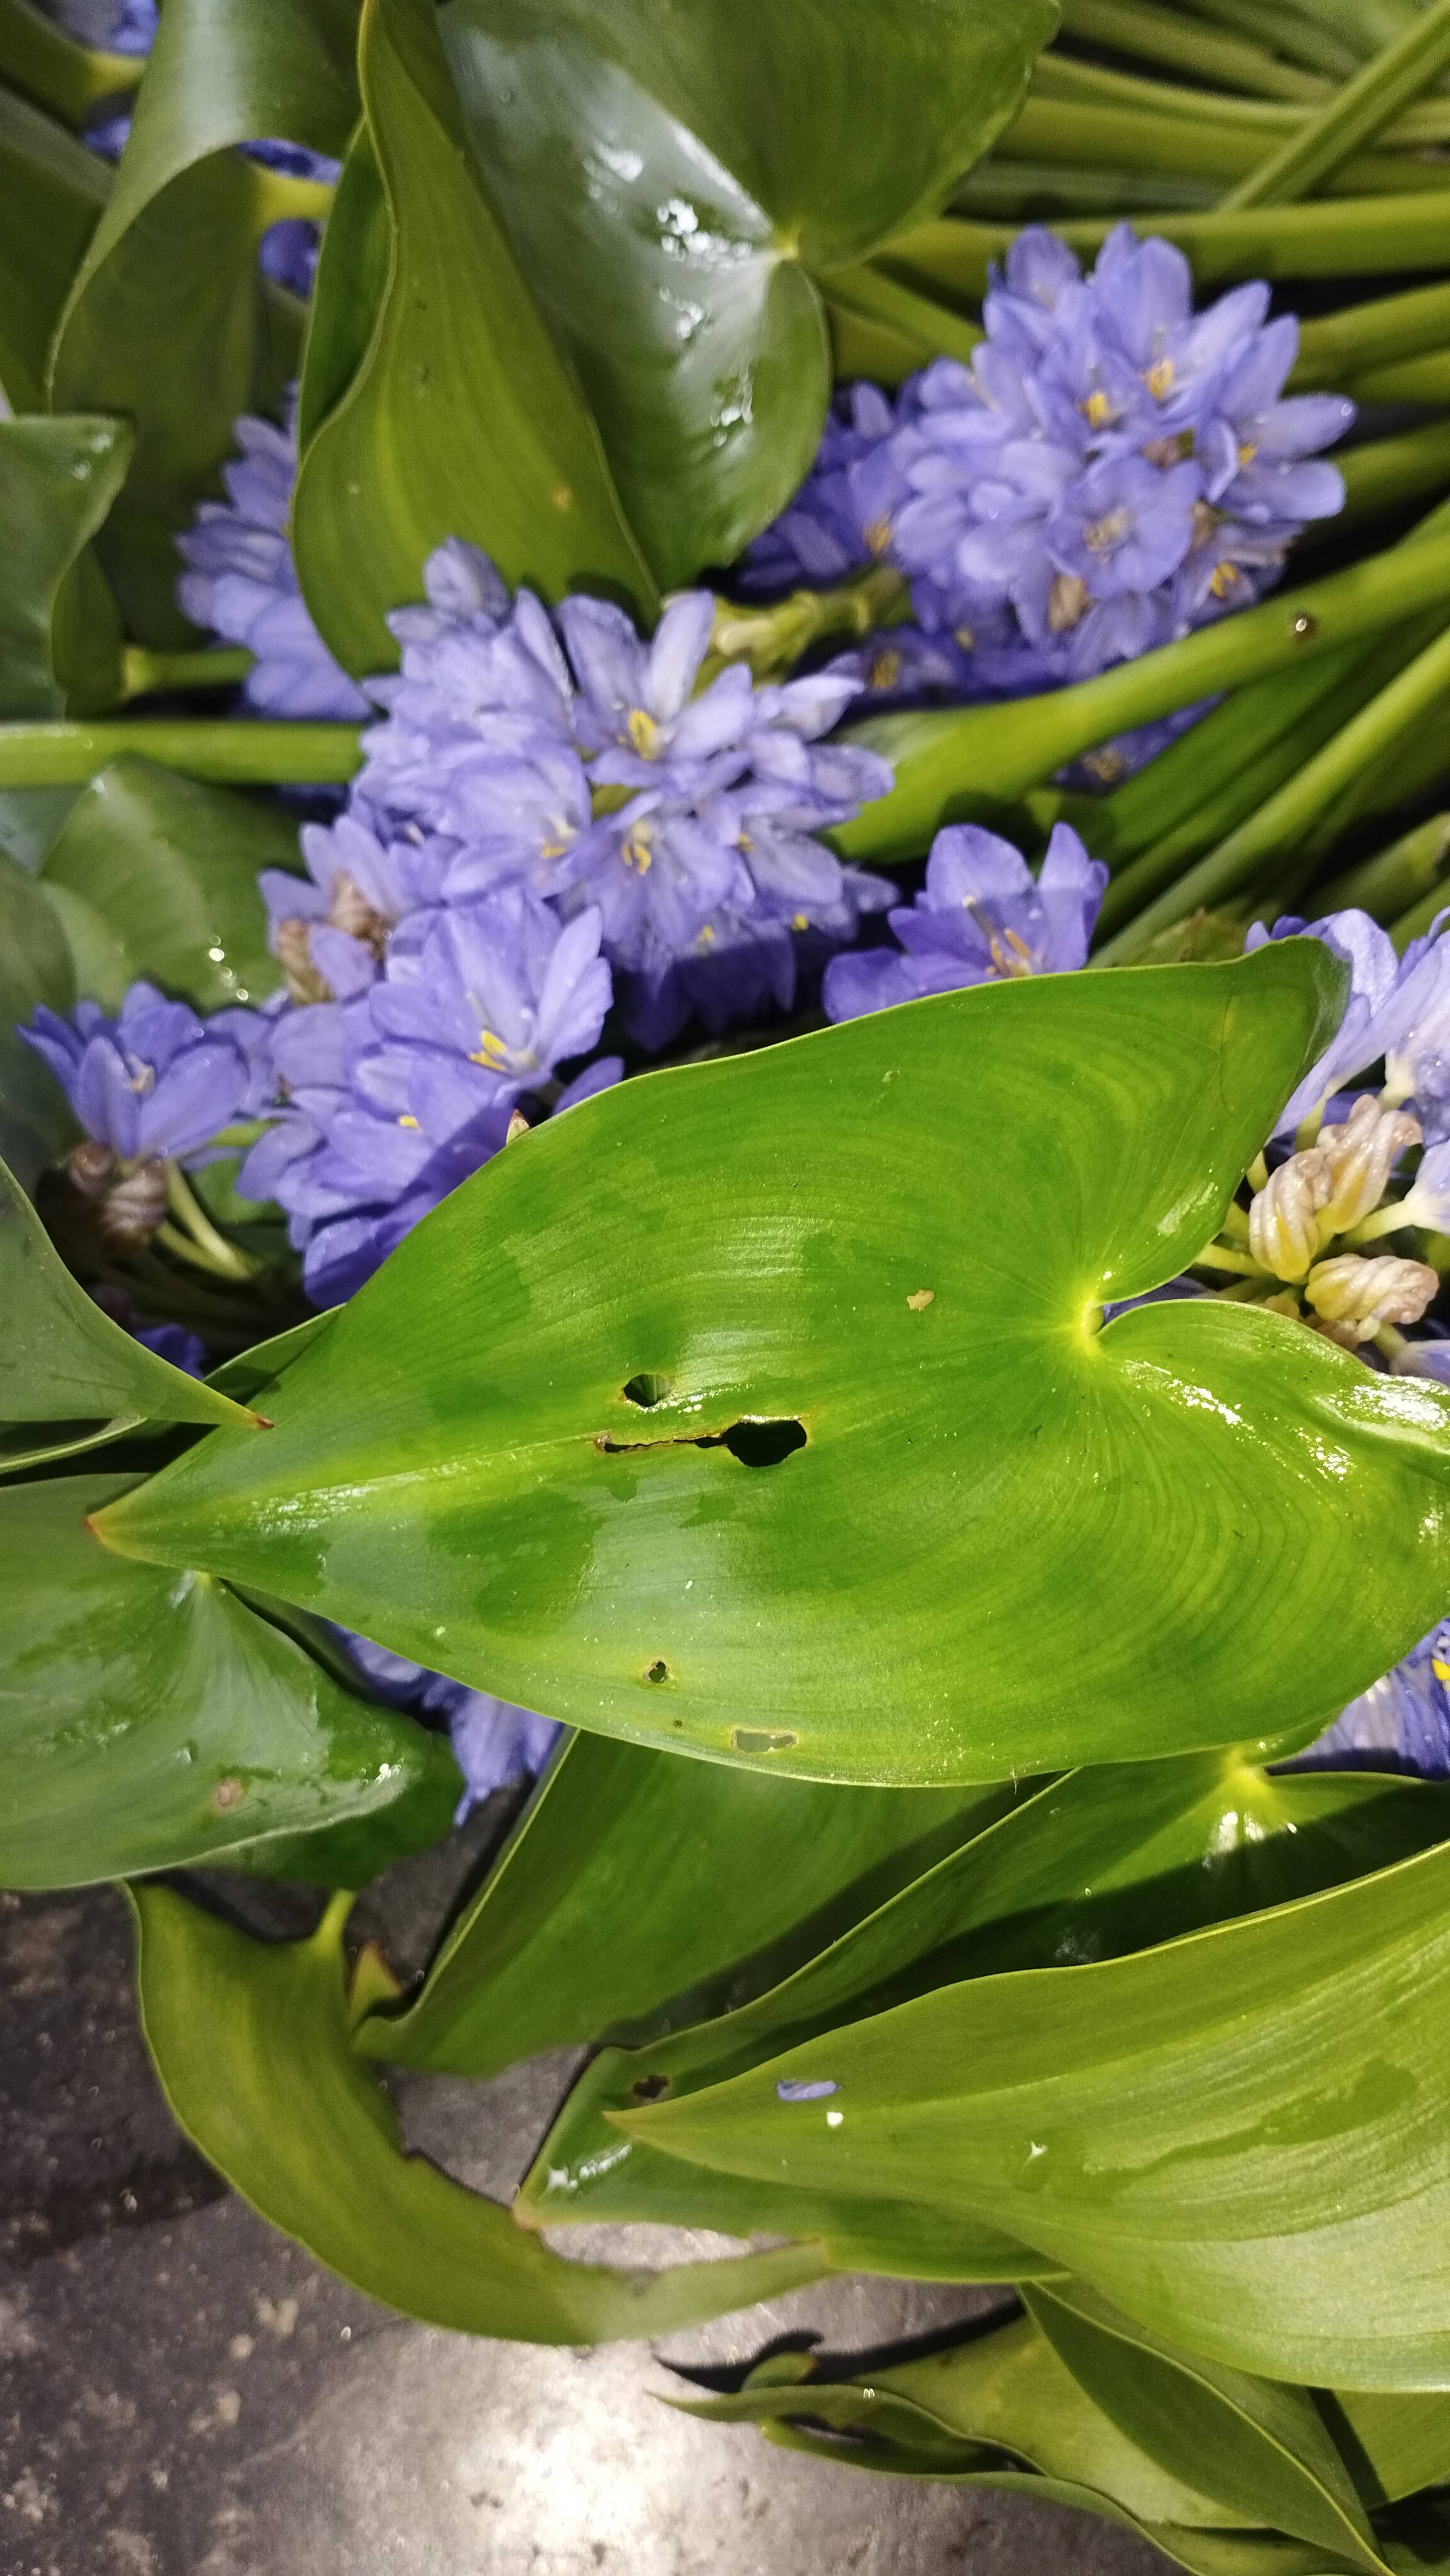
Species: Heartleaf False Pickerelweed (Monochoria korsakowii)